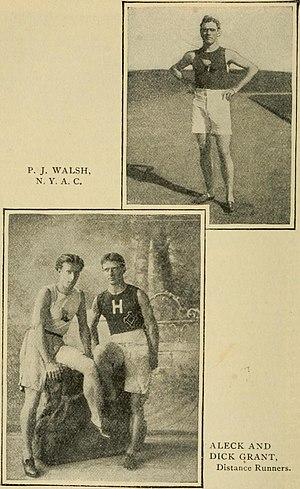
Richard "Dick" Grant est un athlète canadien qui a participé aux Jeux olympiques d'été de 1900 à Paris pour les États-Unis. Il a aussi participé aux quatre premiers marathons de Boston, ce que seul Lawrence Brignolia a également accompli.